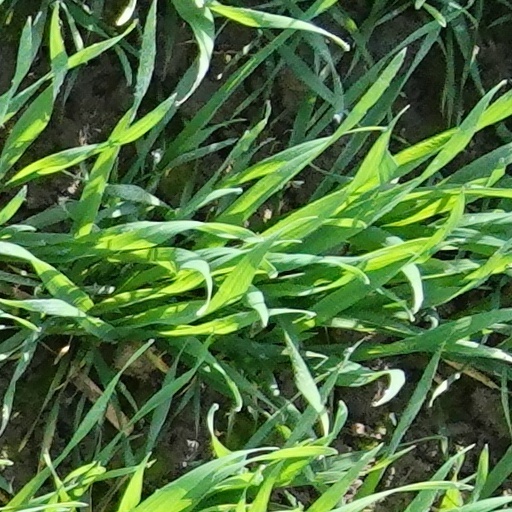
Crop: wheat